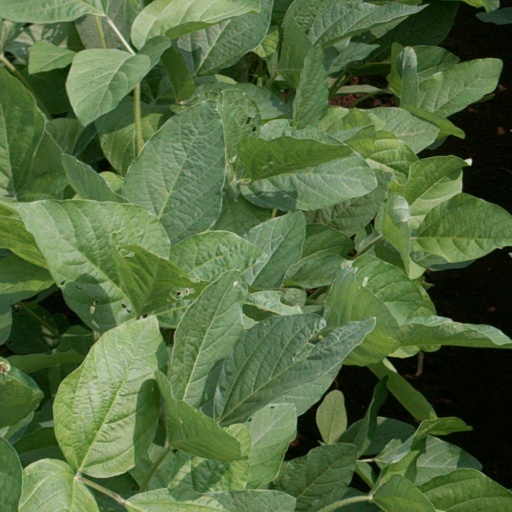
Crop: soybean